Naval Air Station Hutchinson

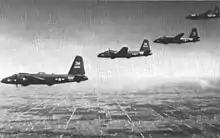
NAS Hutchinson Lockheed P2V Neptunes over Kansas, circa 1957.

Following World War II, the station fell into disrepair. The hangars were used for grain storage by local farmers, and a civilian leased the former recreation building as a roller rink. The onset of the Korean War necessitated reopening the base to relieve congestion at NAS Corpus Christi. On 25 April 1952, a Navy contingent of 1,200 men arrived to reactivate the base.